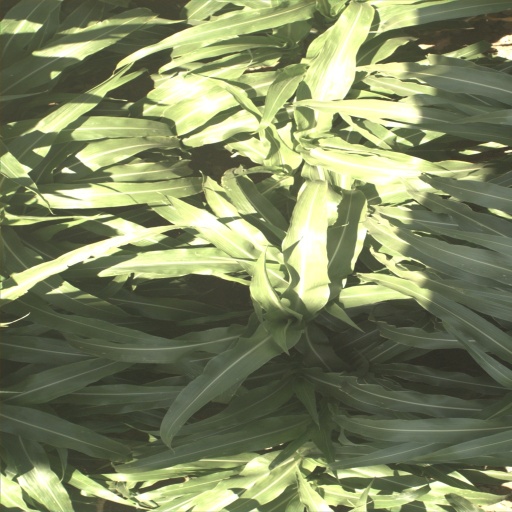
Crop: sorghum